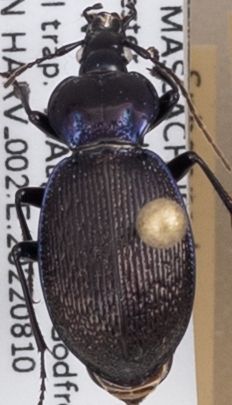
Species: Sphaeroderus stenostomus lecontei
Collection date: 2022-08-10
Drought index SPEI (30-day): -0.404
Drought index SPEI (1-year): -0.54
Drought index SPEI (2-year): -0.62